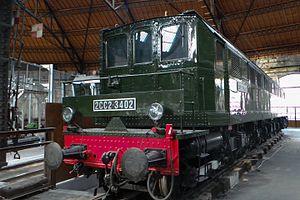
La rotonde ferroviaire de Chambéry est une rotonde ferroviaire située en France dans la commune de Chambéry, dans le département de la Savoie en région Auvergne-Rhône-Alpes.
Les 2CC2 3400 sont une série de quatre locomotives électriques à courant continu commandées initialement par la compagnie du chemin de fer Paris-Lyon-Méditerranée. Ces locomotives puissantes, parmi les plus anciennes machines électriques du PLM où elles étaient numérotées 262 AE 1 à 4, ont servi sur la ligne de Maurienne. Elles ont été radiées du service dans les années 1970.